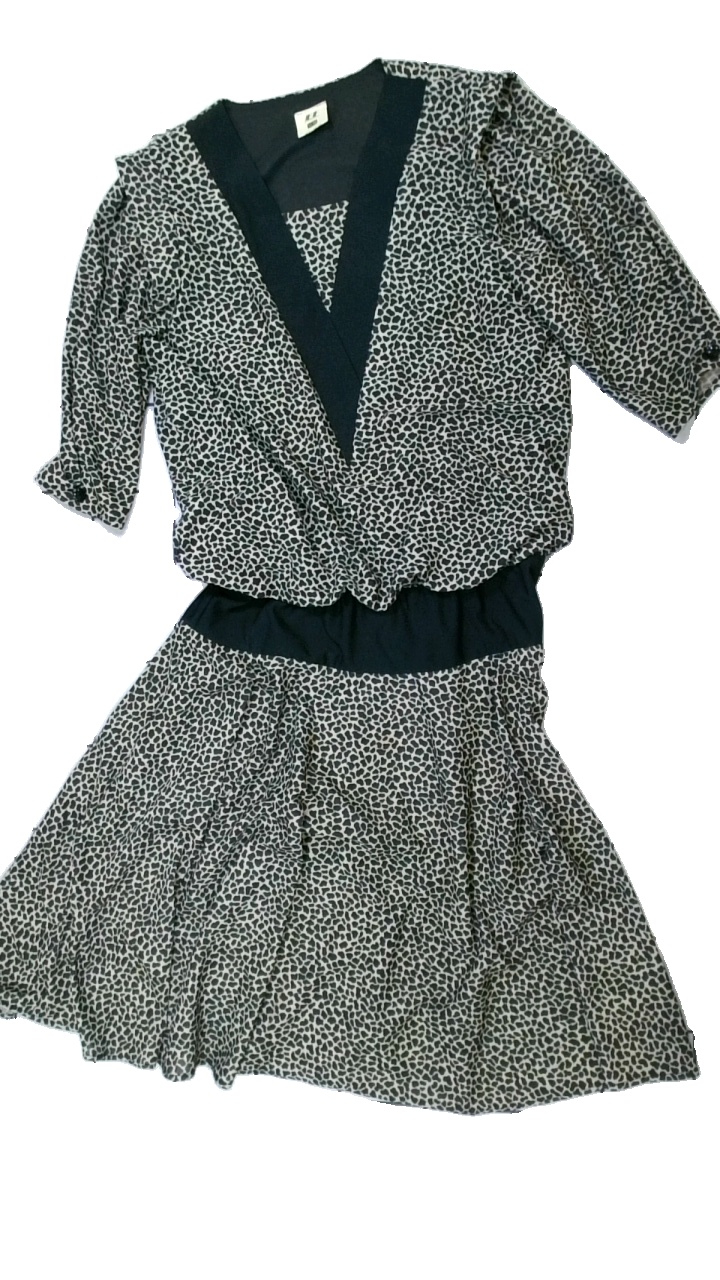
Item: Dress (Ladies)
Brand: Ef
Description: leopardmönstrad klänning, fläckar nedtill
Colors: Black, Beige
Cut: Regular
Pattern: Animal print
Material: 100% polyester
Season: All
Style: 70s
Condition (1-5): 3
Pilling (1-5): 5
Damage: fläckar
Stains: Major
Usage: Export
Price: <50